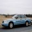
Label: automobile